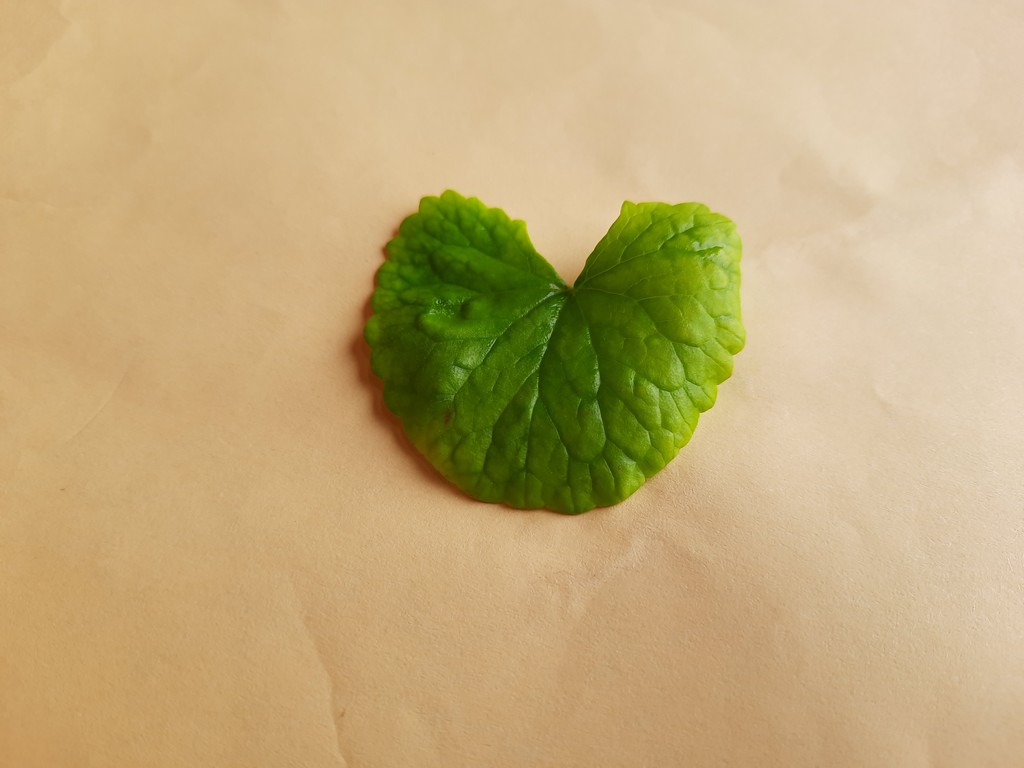
Label: Healthy